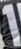
Number: 1